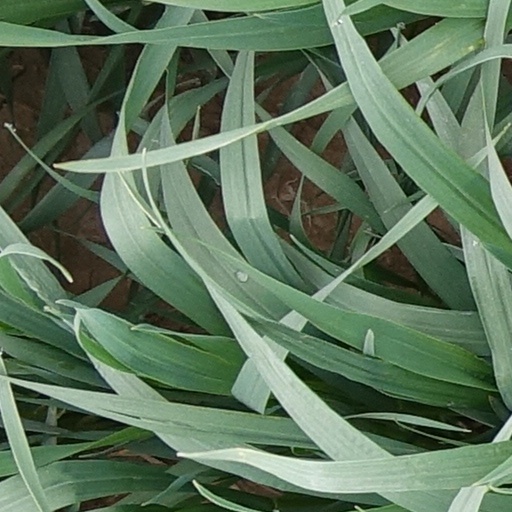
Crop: wheat